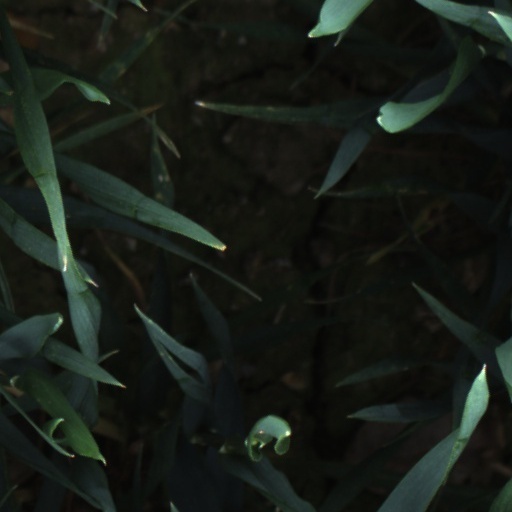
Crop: wheat